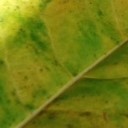
Label: Cerscospora